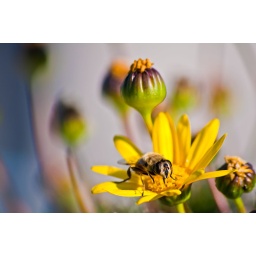
a bee snacks on the nectar of a daisy on the table mountain in cape town south africa